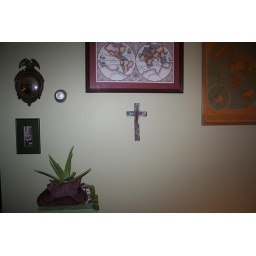
I put the raku cross in my livinigroom - it looked good on the sage green walls